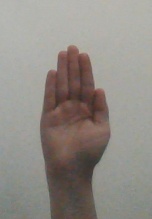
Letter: seen